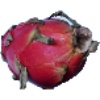
Label: Pitahaya Red 1